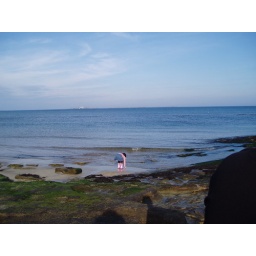
This beach was so lovely. A combination of pretty rockpools and huge rocks to clamber over and beautiful white sand.